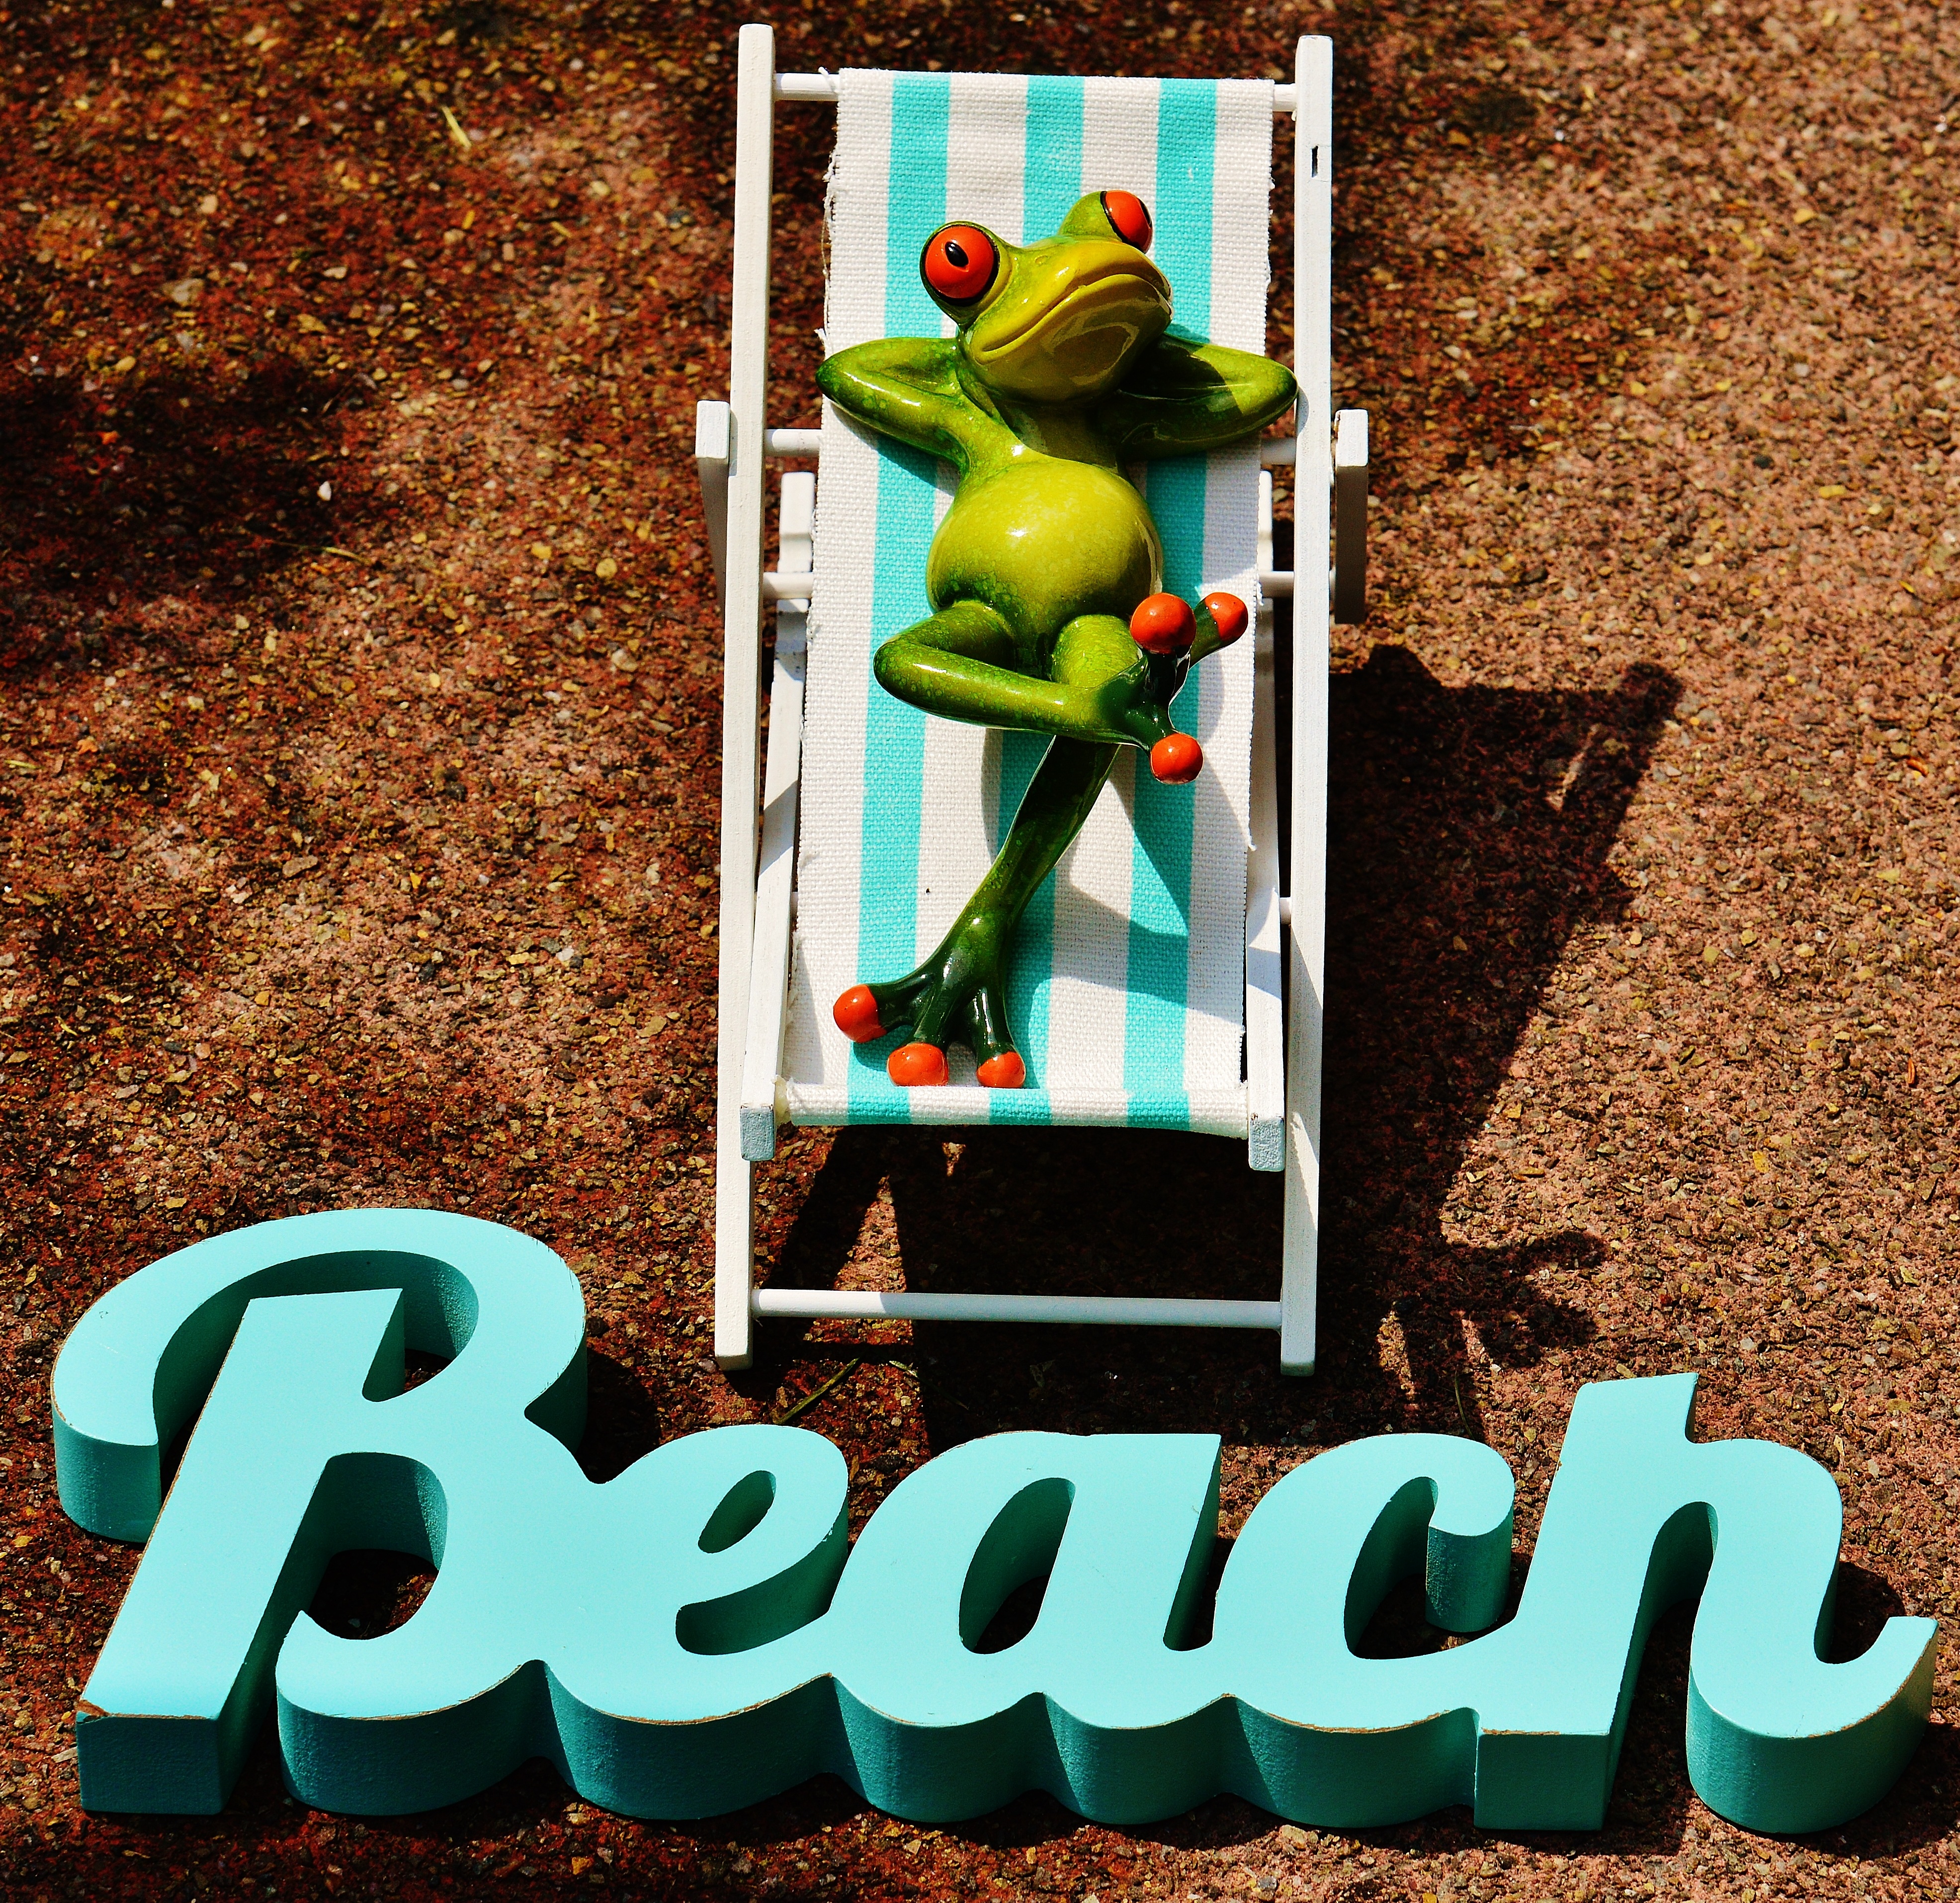
beach, sea, sun, number, advertising, summer, green, relax, banner, holiday, frog, leisure, font, relaxation, illustration, resort, holidays, deck chair, poster, distant, recovery, sun loungers